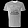
Label: T - shirt / top